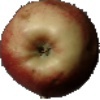
Label: red_apple